Folkestone East railway station

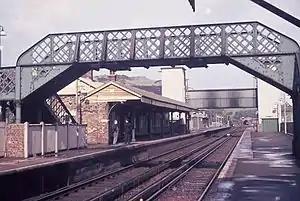
Folkestone East railway station in 1965

Folkestone East is a former railway station in Folkestone, England. Opened by the South Eastern Railway in 1843 as part of its main line from London, it was Folkestone's first station and handled substantial boat train traffic travelling to the Continent via Folkestone Harbour. Passenger traffic declined in later years with the opening of other more convenient stations in the town and the station eventually closed in 1965.